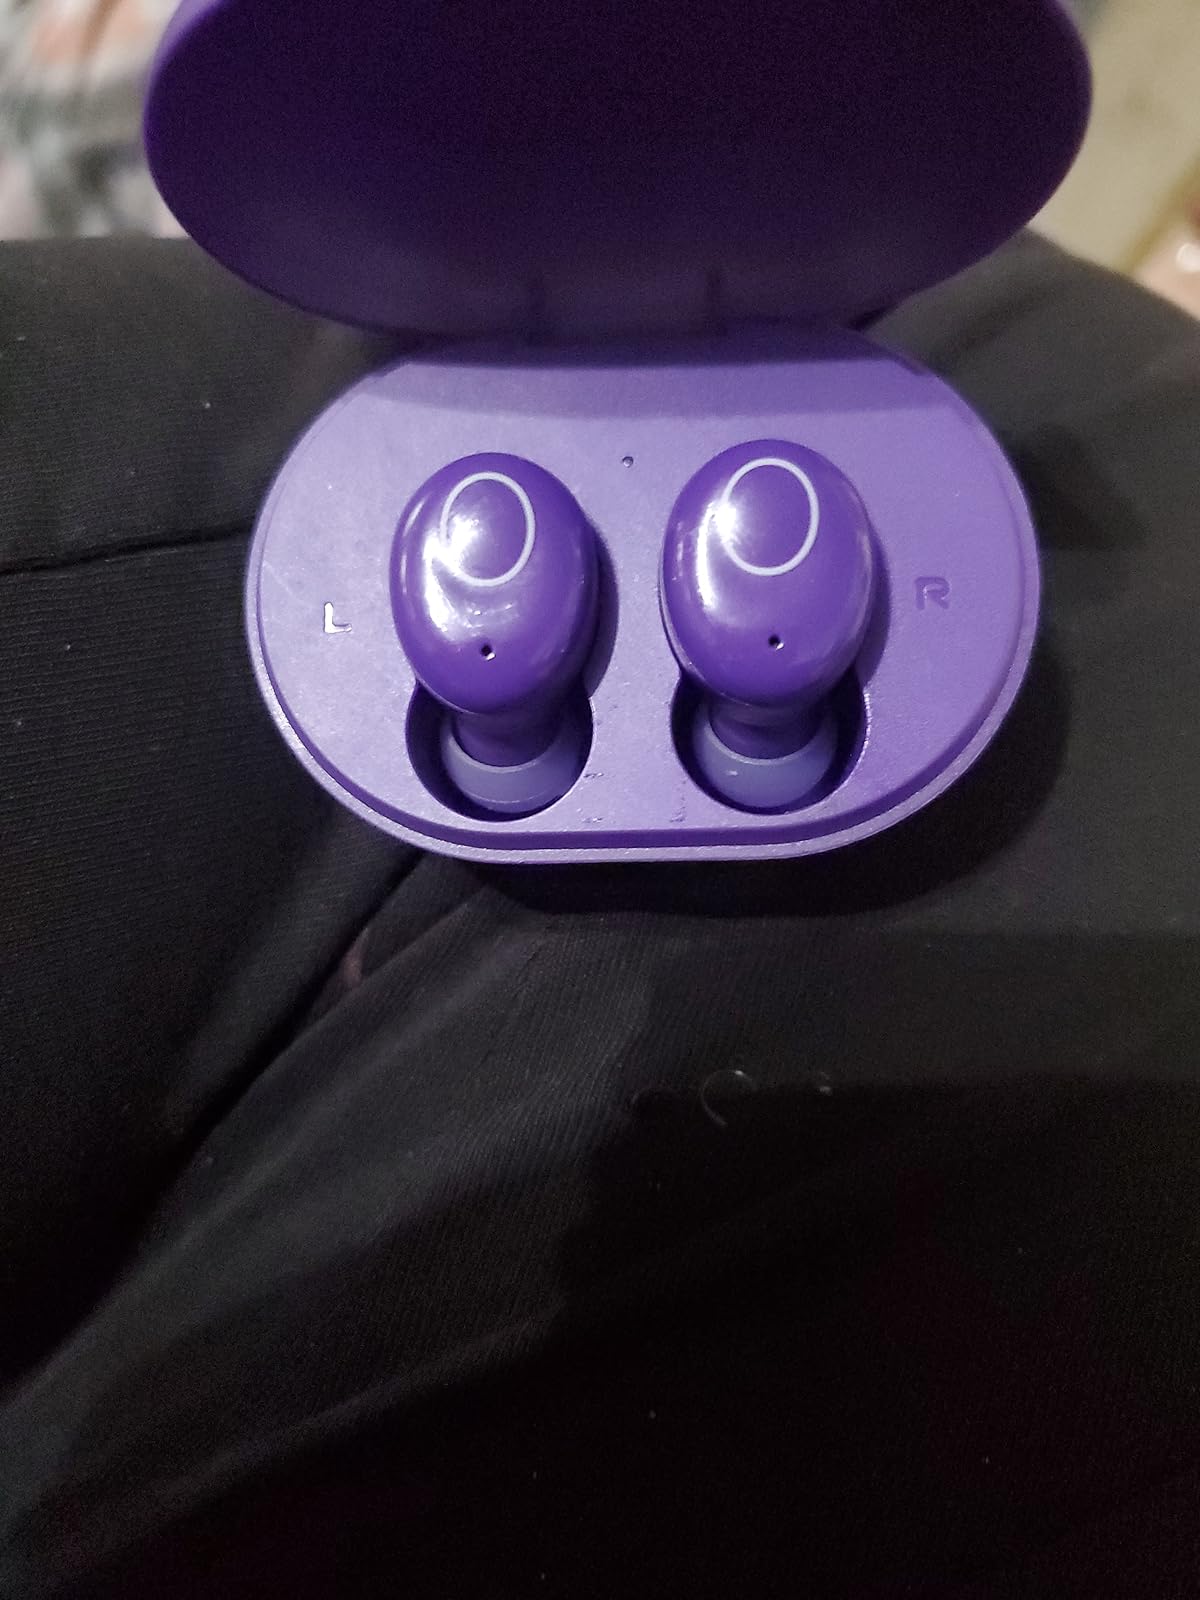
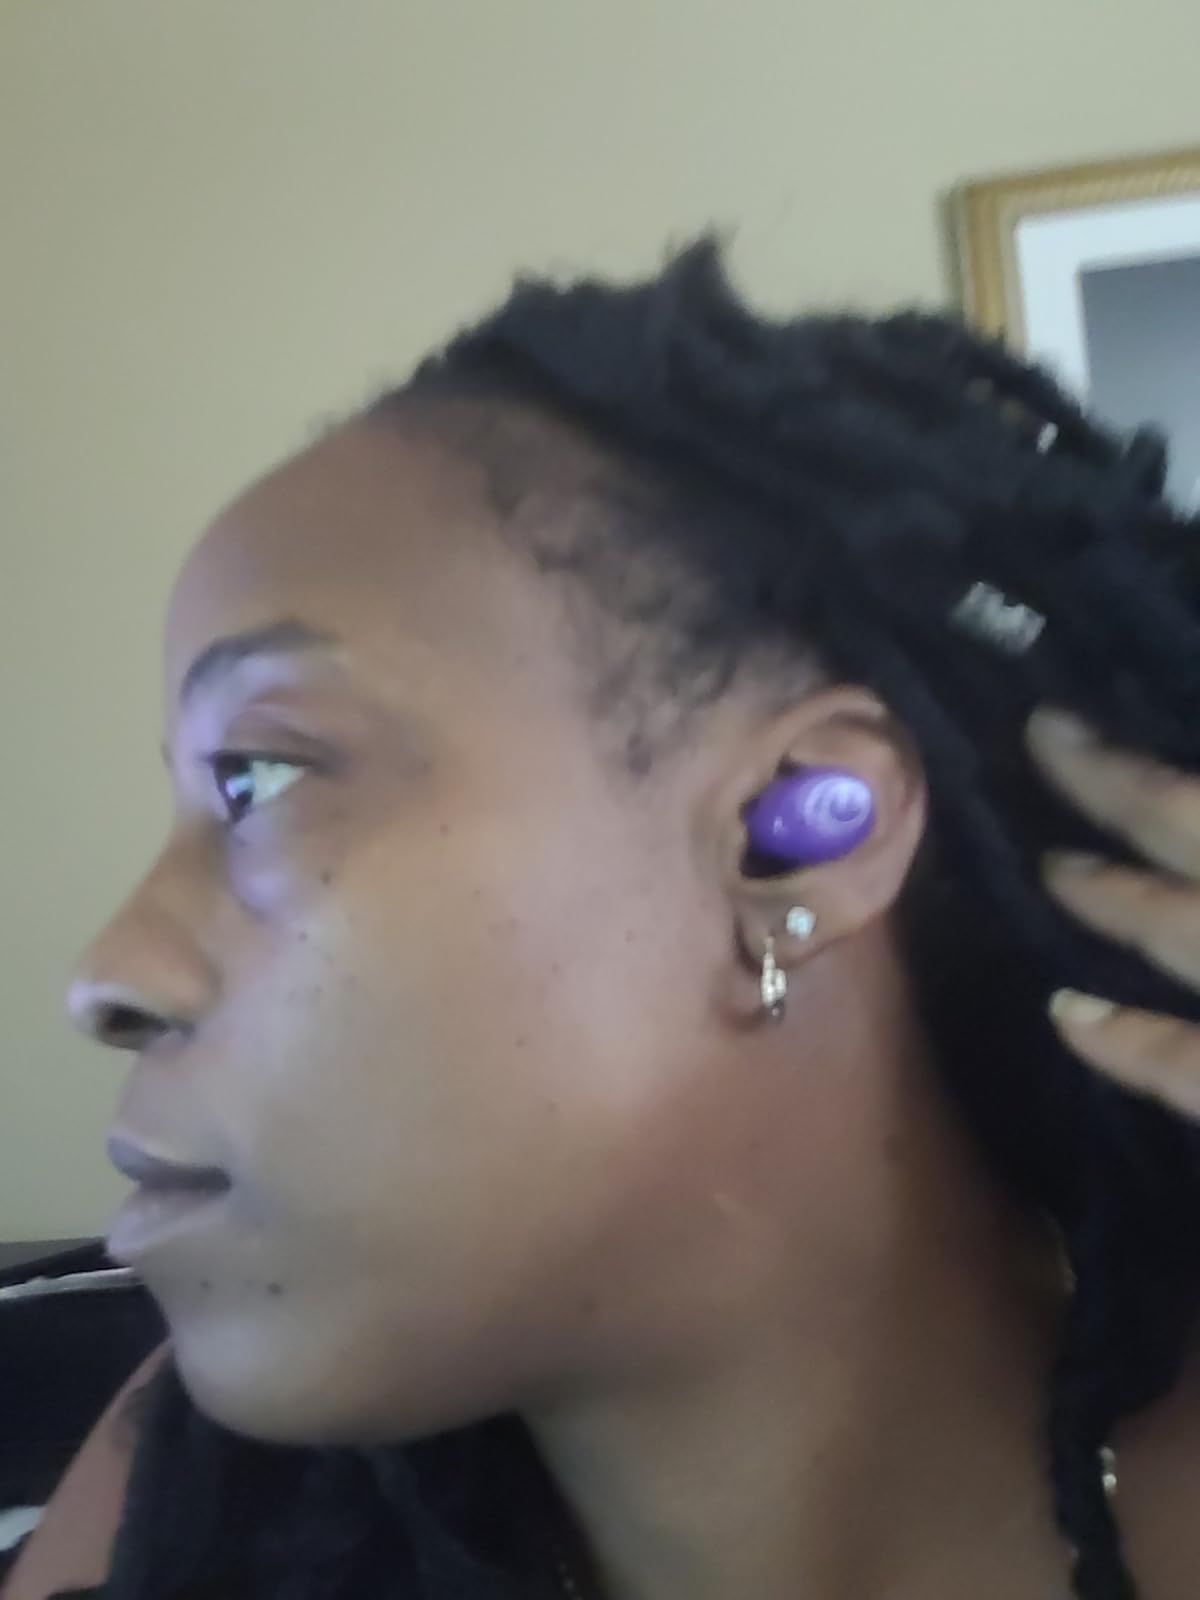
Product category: earbuds
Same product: yes